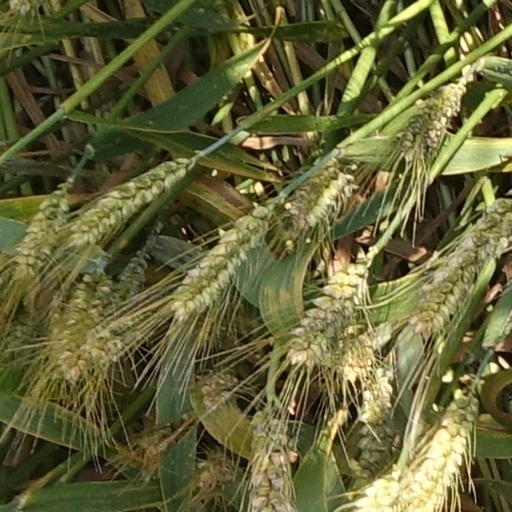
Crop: wheat